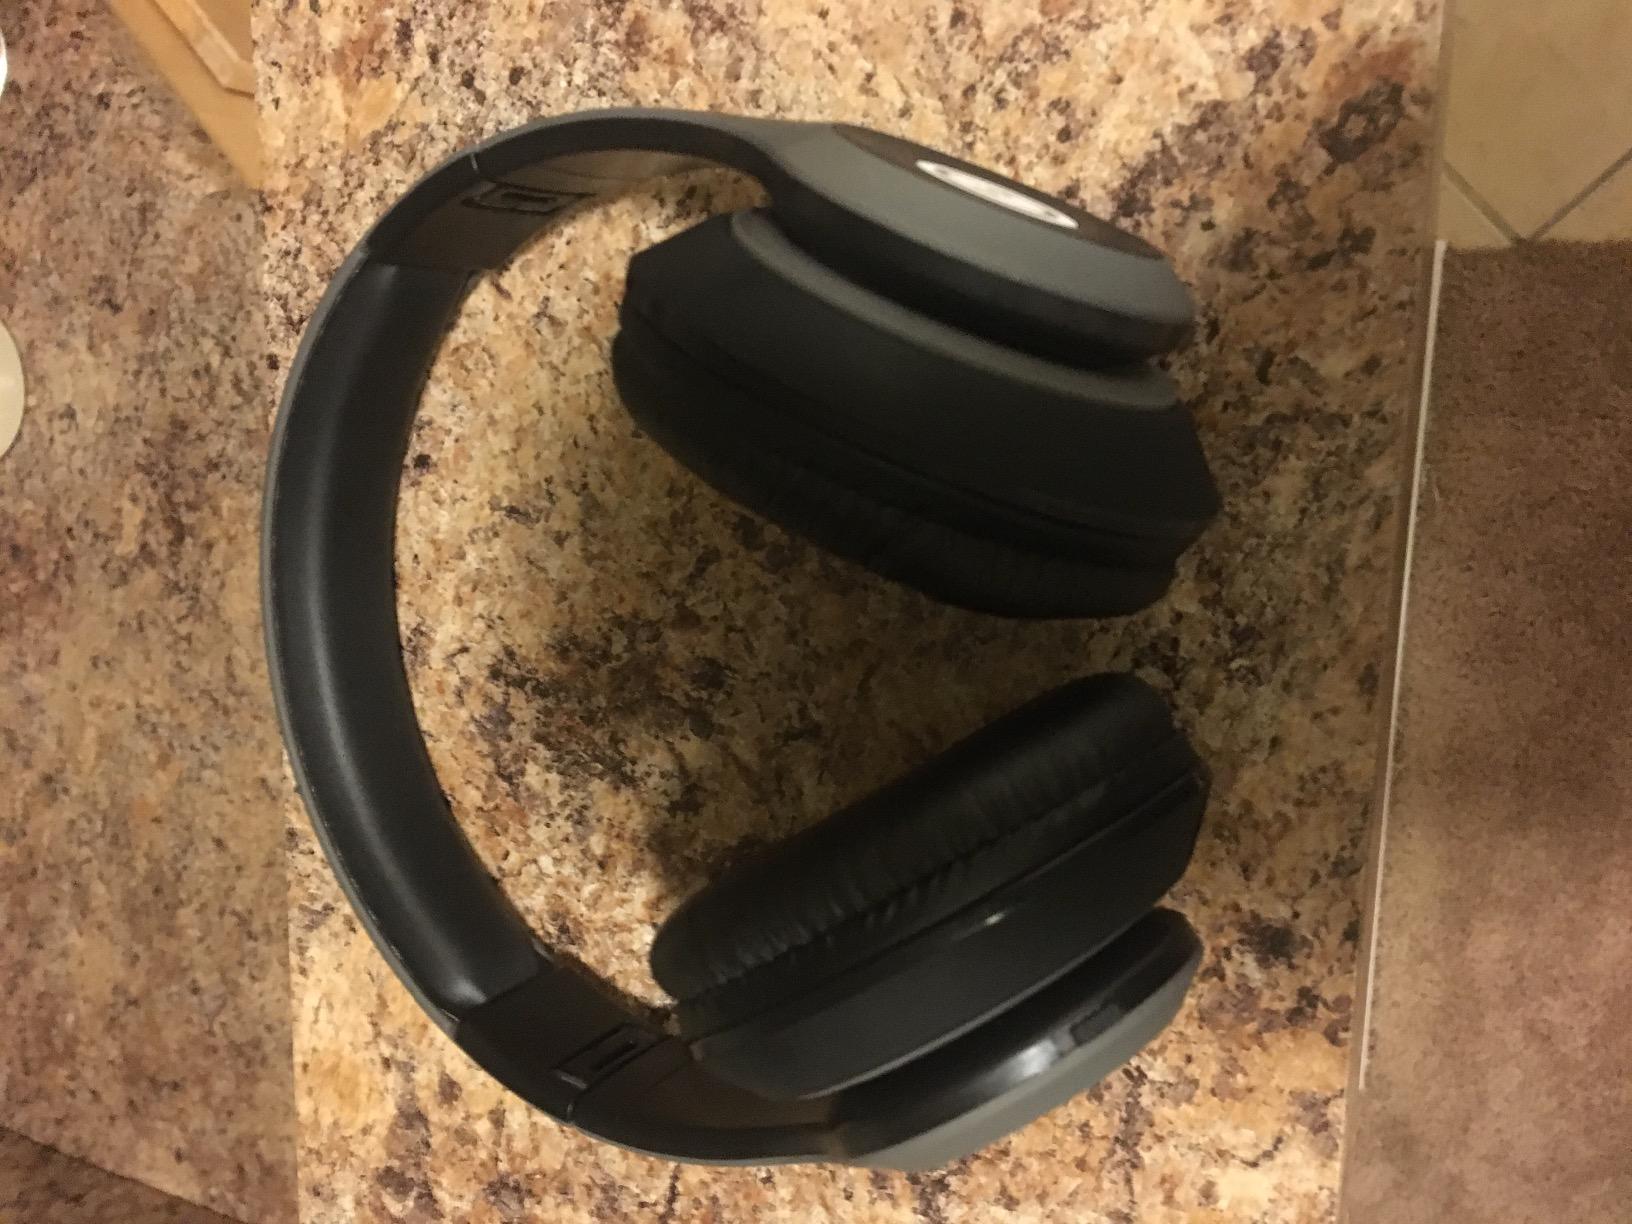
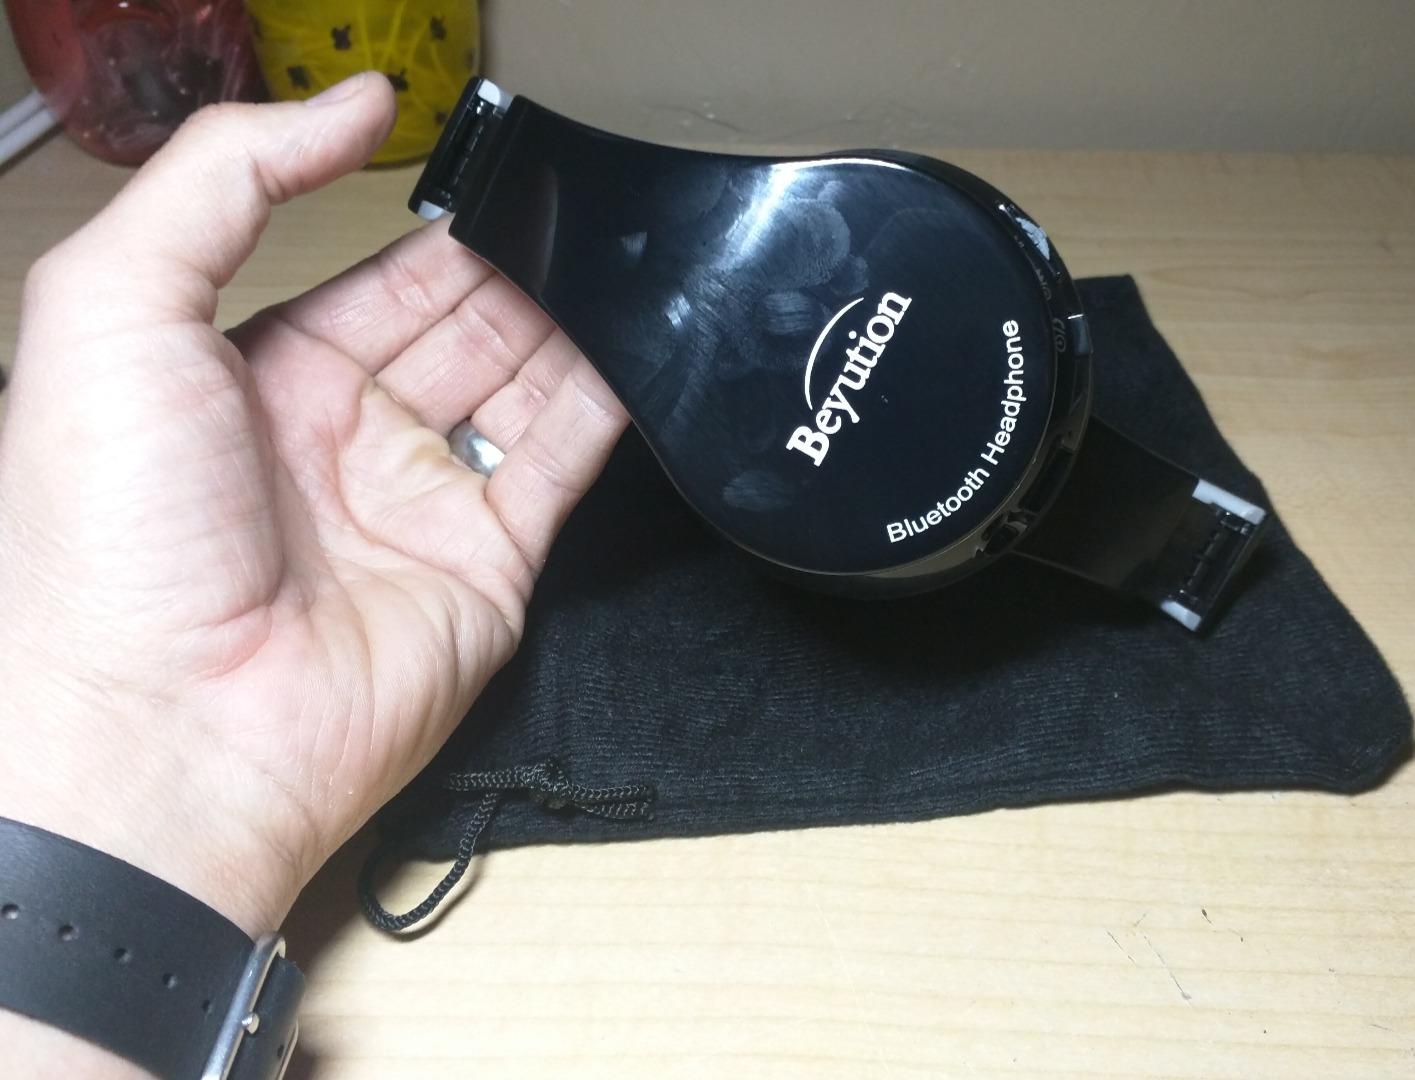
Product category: headphones
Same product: no